Riccardo Cazzola

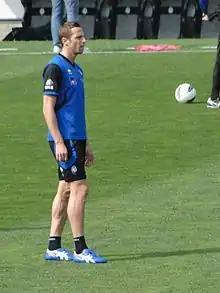
Cazzola training with Atalanta

Riccardo Cazzola (born 8 October 1985) is an Italian footballer who plays as a midfielder for Serie D club Virtus Bergamo.